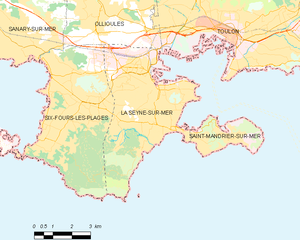
Carte des communes françaises La Seyne-sur-Mer
La Seyne-sur-Mer est une commune française située au bord de la Méditerranée dans le département du Var en région Provence-Alpes-Côte d'Azur. Elle fait partie de la métropole Toulon Provence Méditerranée.